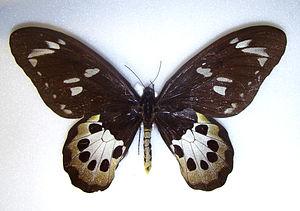
Troides tithonus est une espèce de lépidoptères de la famille des Papilionidae.